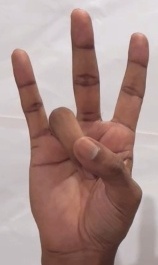
ASL sign: 7